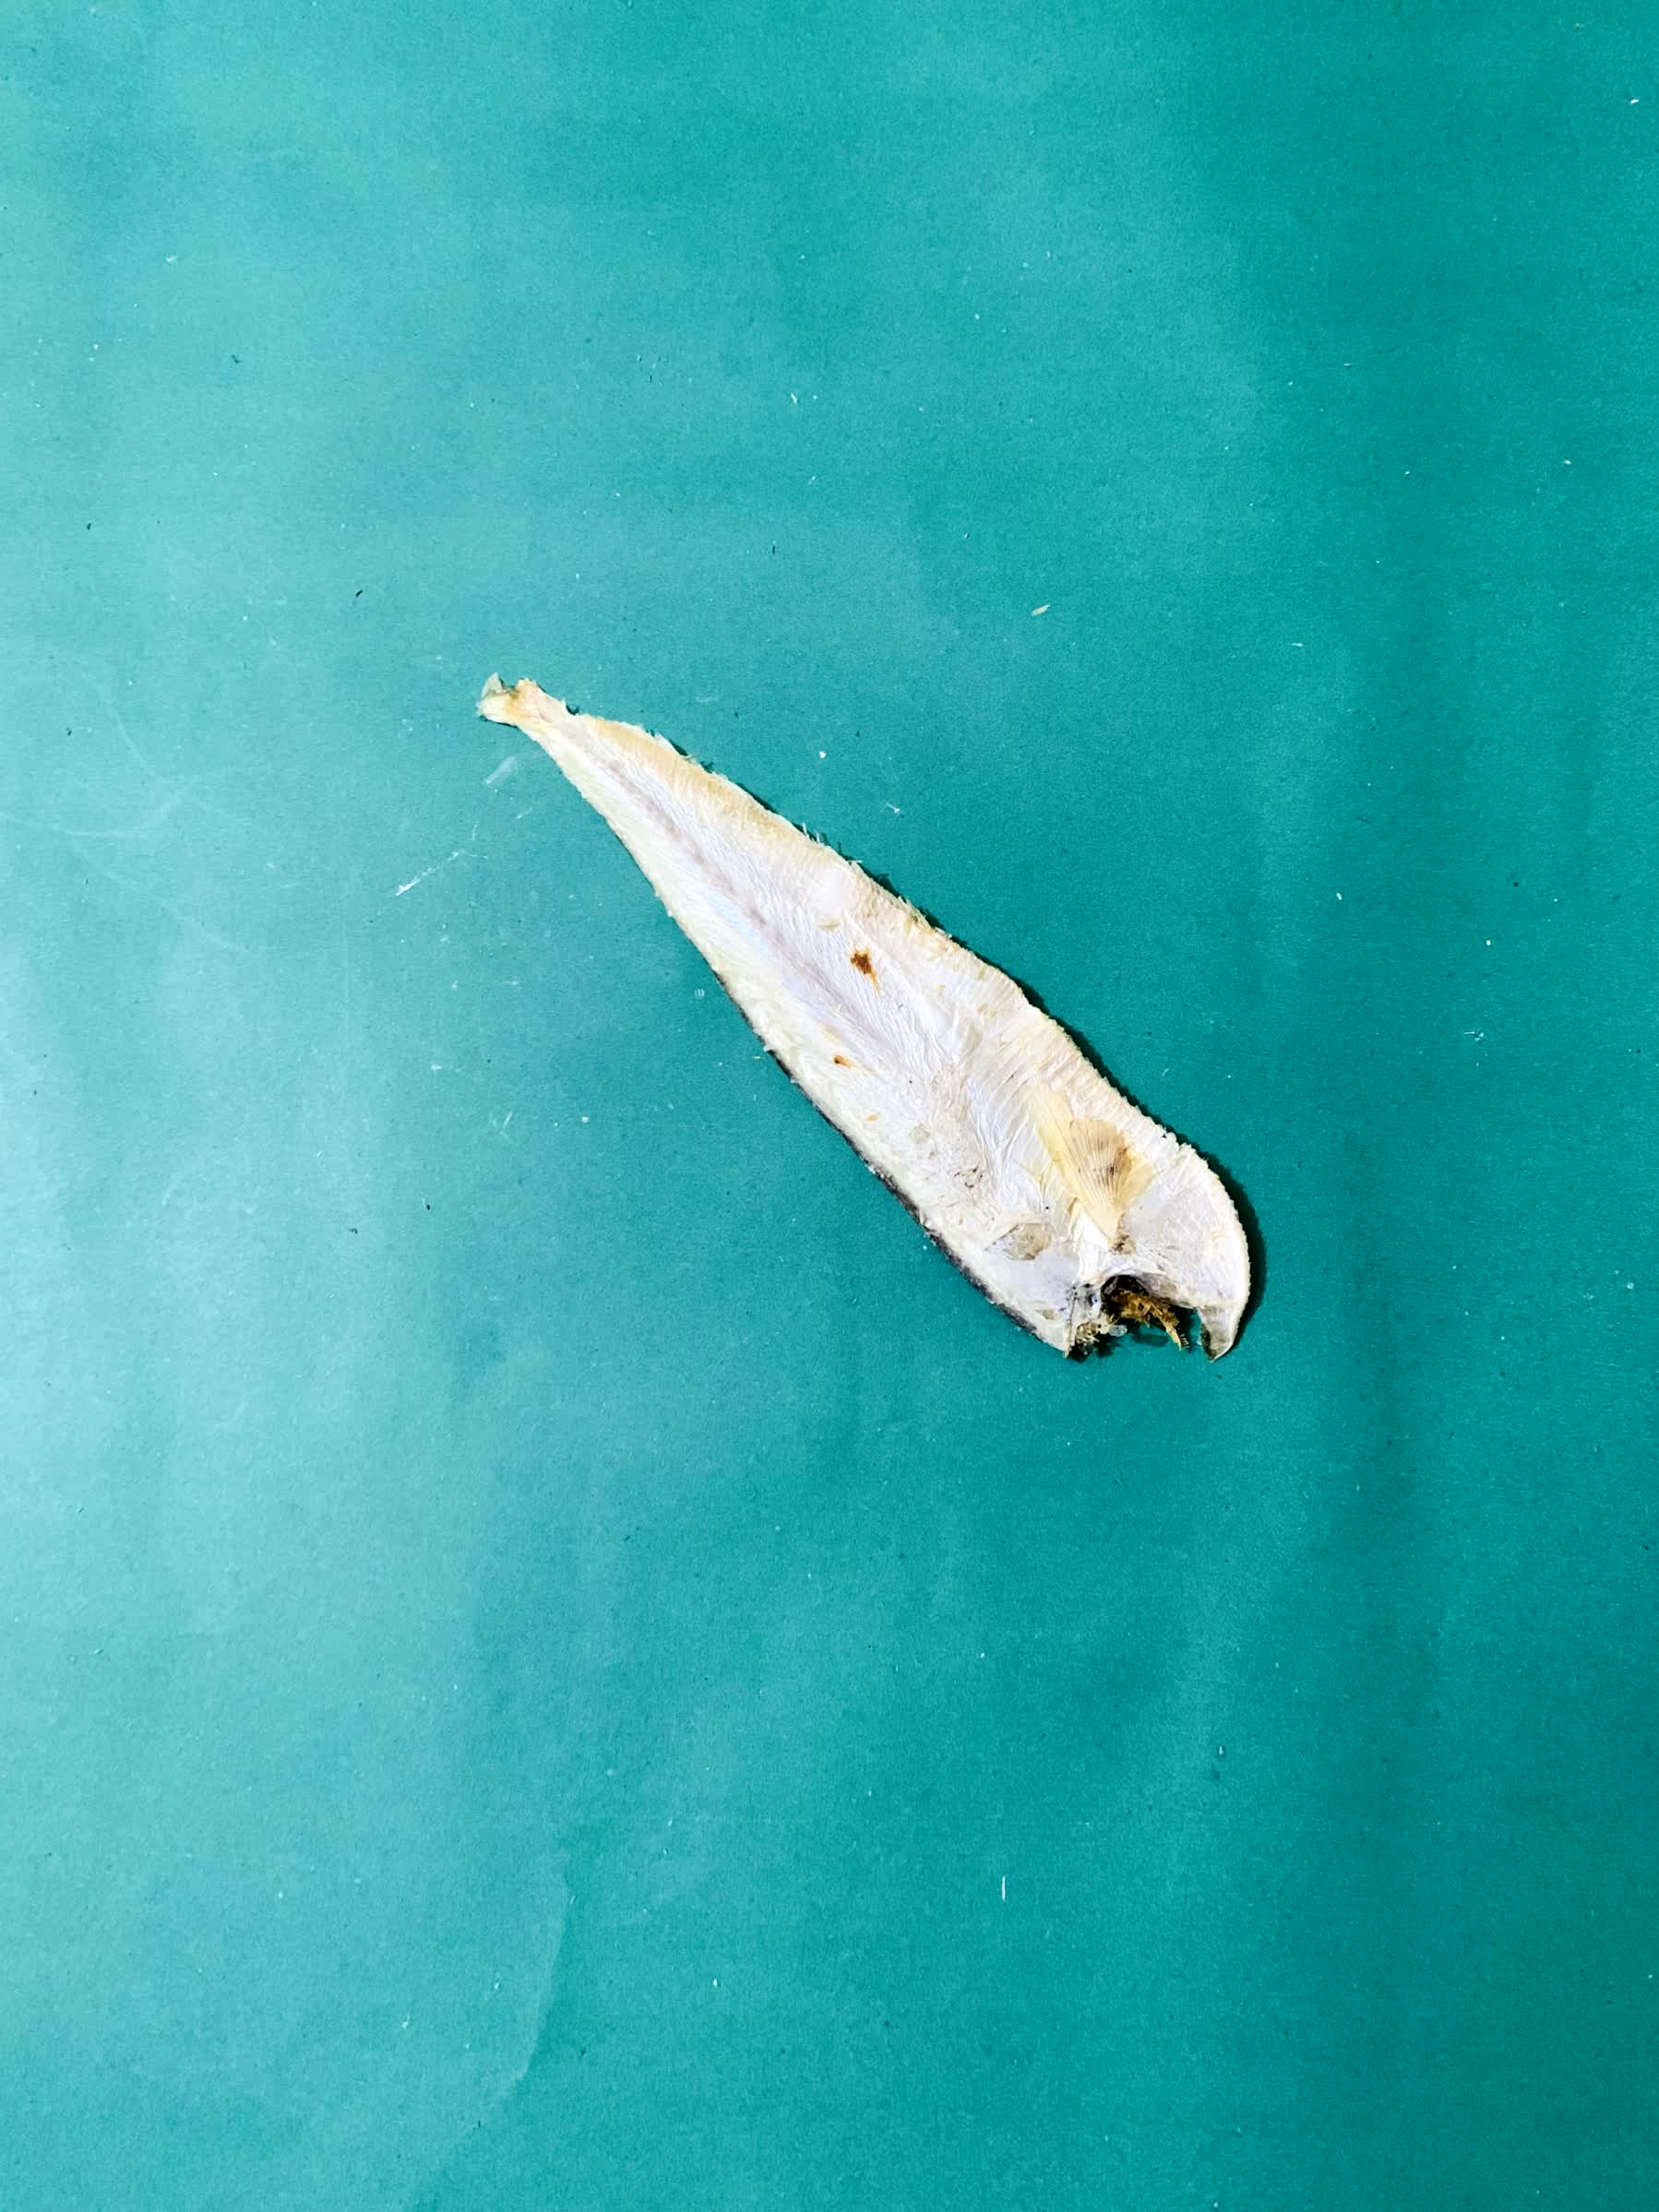
Species: Shukna Feuwa